List of birds of Gibraltar

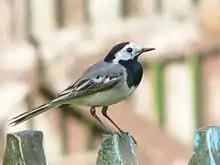
White wagtail, regular from autumn to spring and has bred.

Motacillidae is a family of small passerine birds with medium to long tails. They include the wagtails, longclaws and pipits. They are slender, ground feeding insectivores of open country.